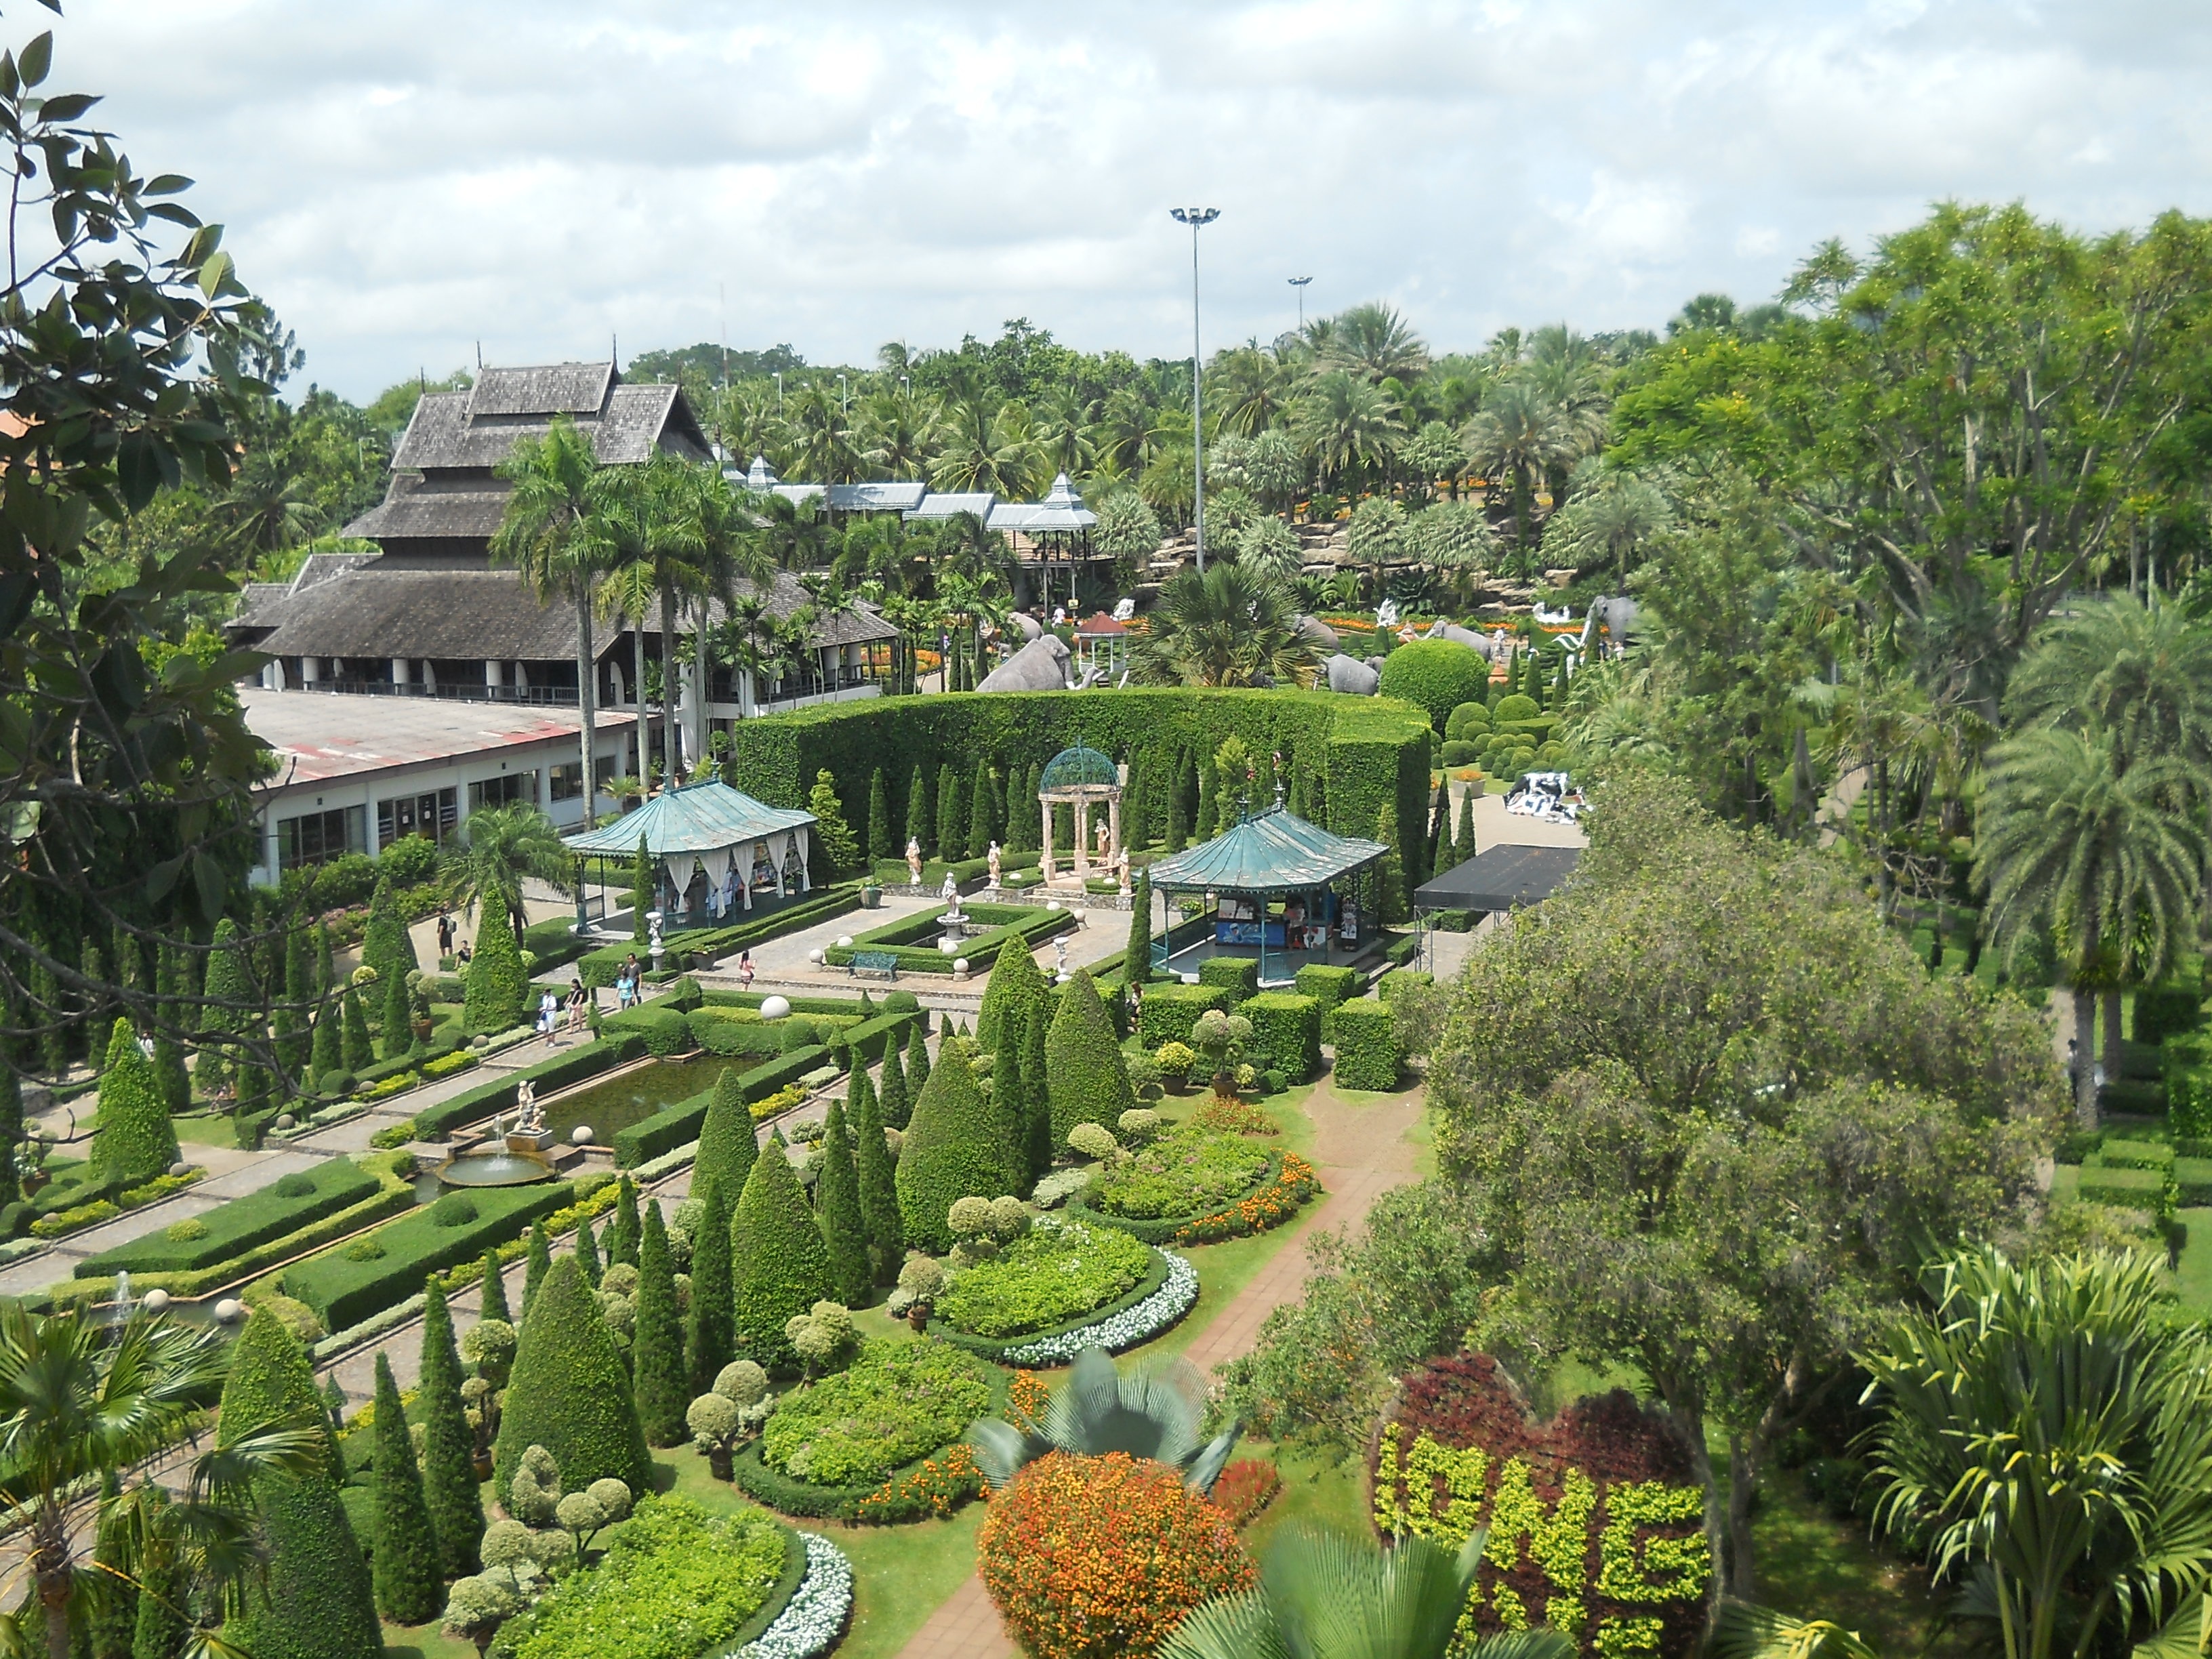
outdoor, flower, vacation, village, jungle, tropical, park, botany, garden, tourism, botanical, thailand, resort, plantation, botanical garden, estate, arecales, nongnooch